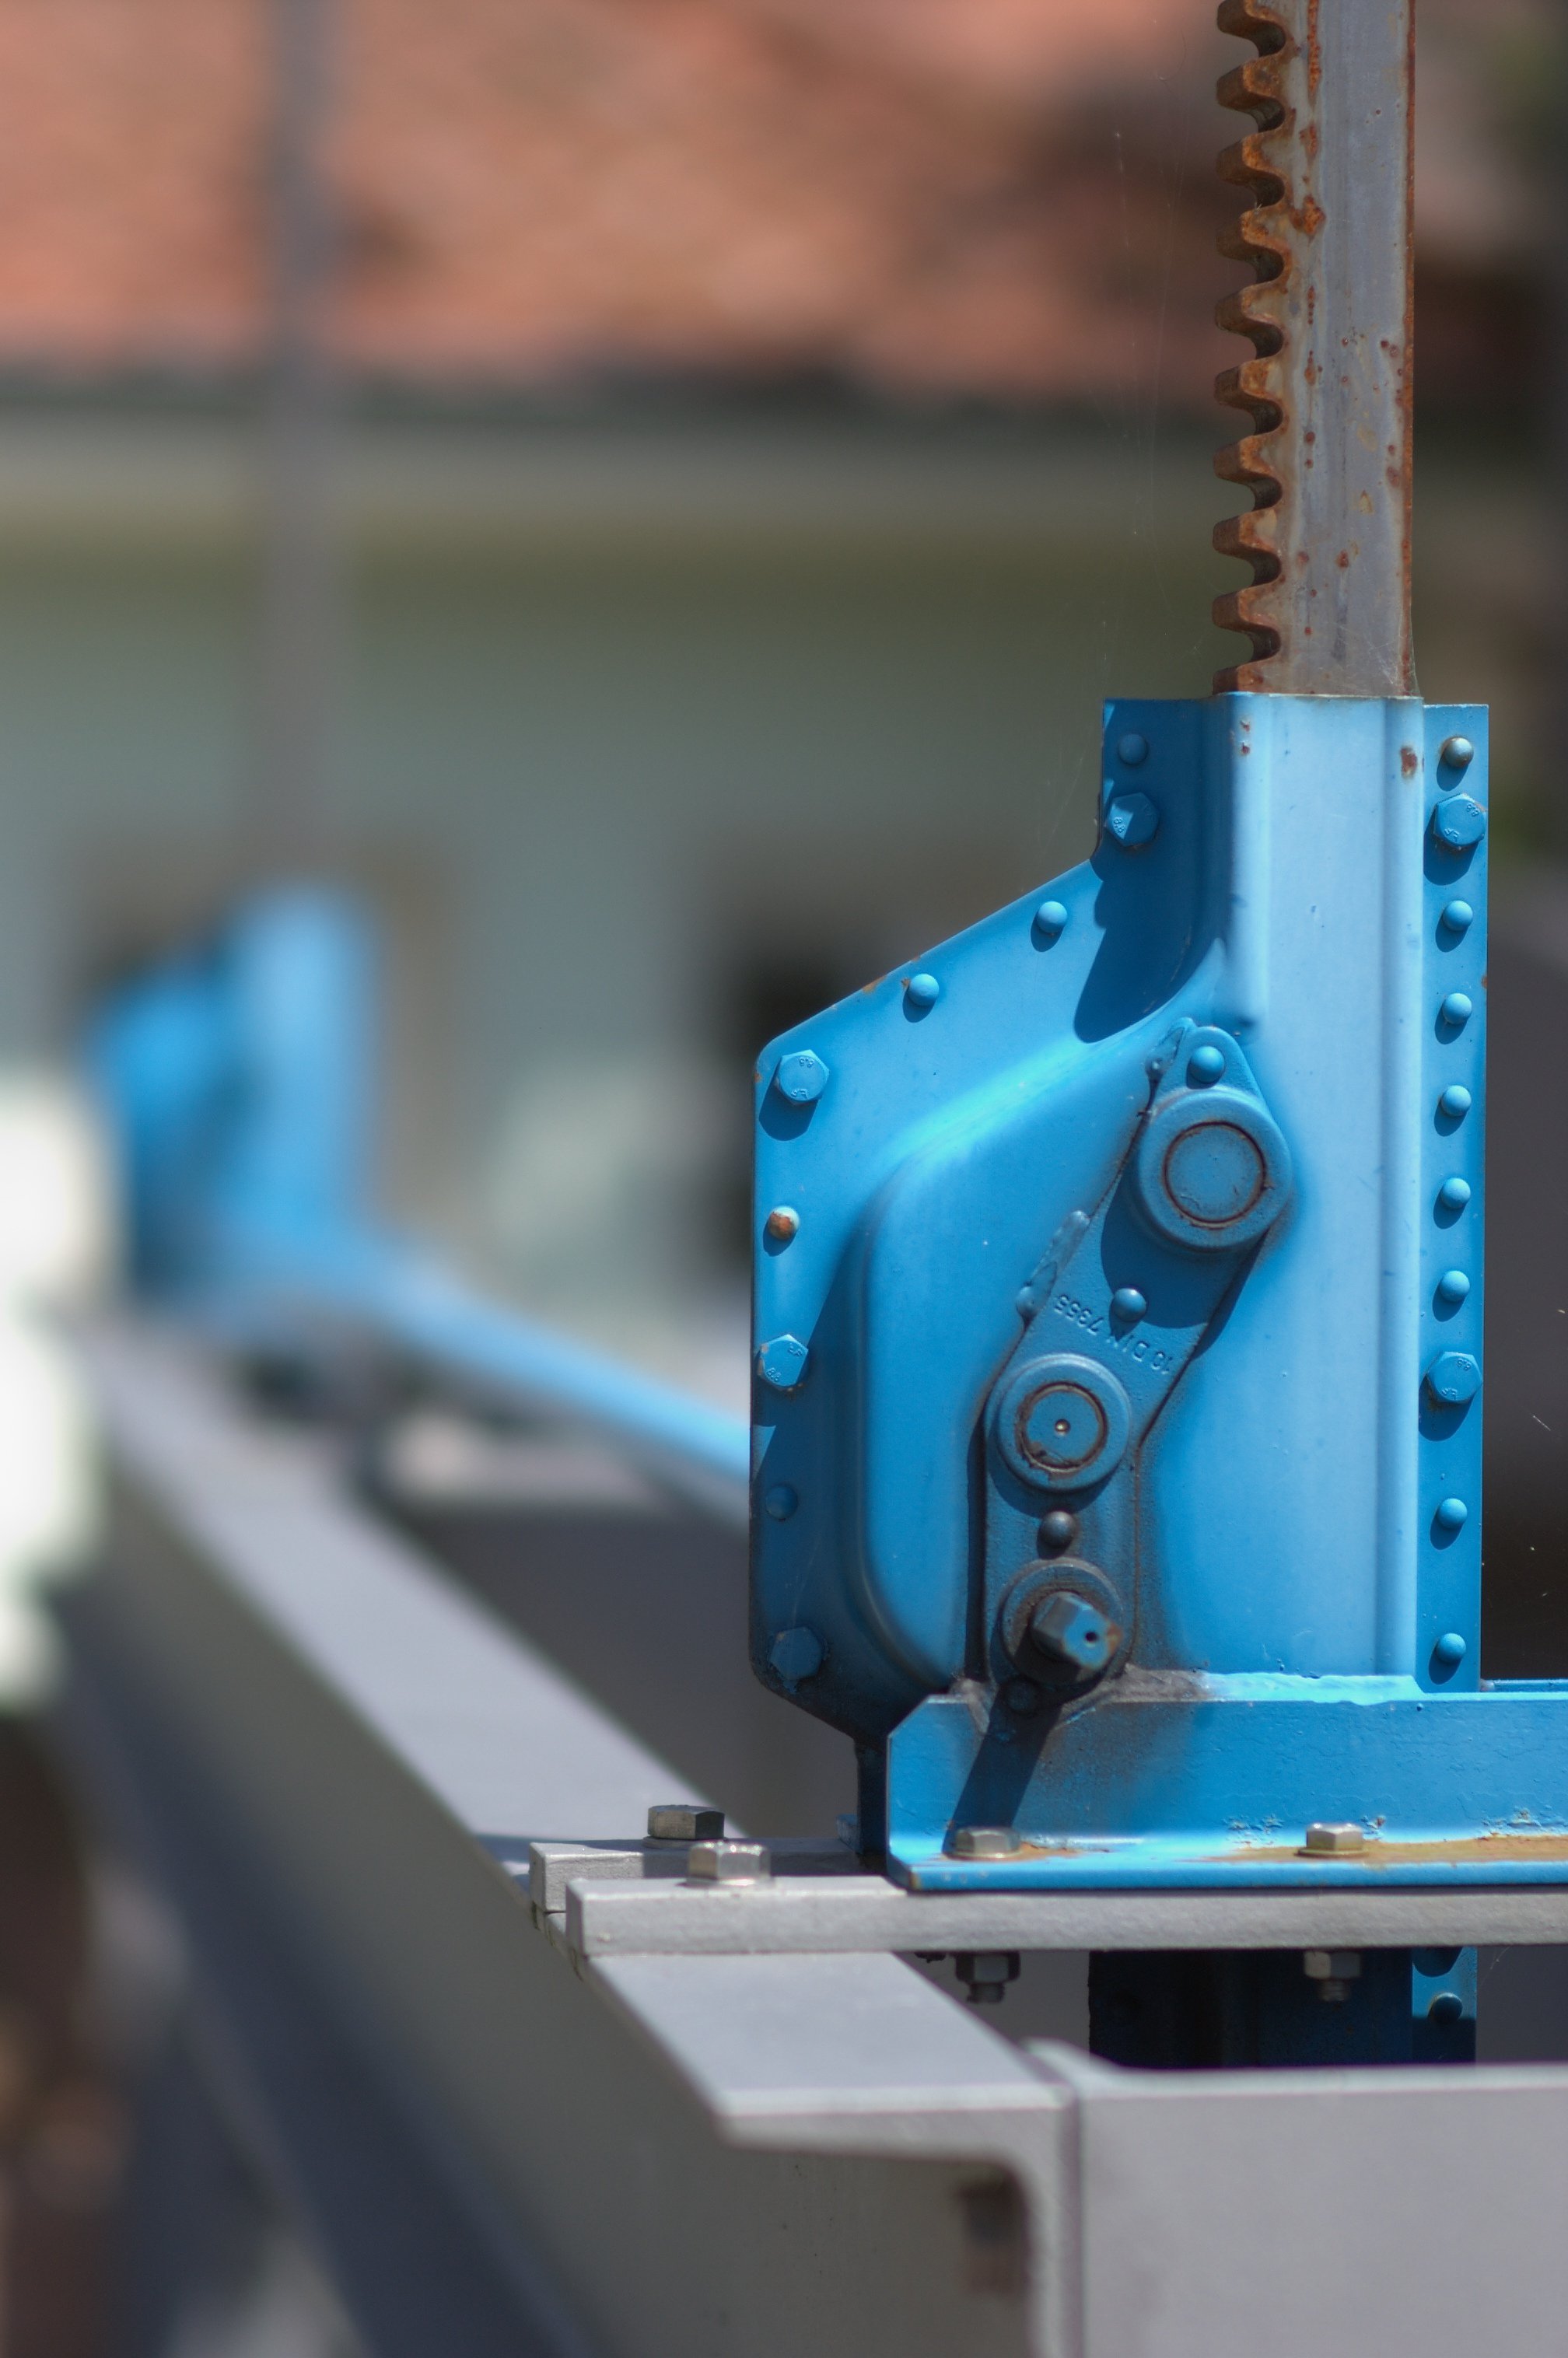
bokeh, machine, blue, blackforest, rawtherapee, germany, deutschland, walimex, samyang, pentax, schwarzwald, badenwrttemberg, 85mm, bokehlicious, 2010, lenstagged, steffenzahn, k100d, justpentax, iamflickr, 85mmf14, walimex85mm, walimexpro8514if, badwildbad